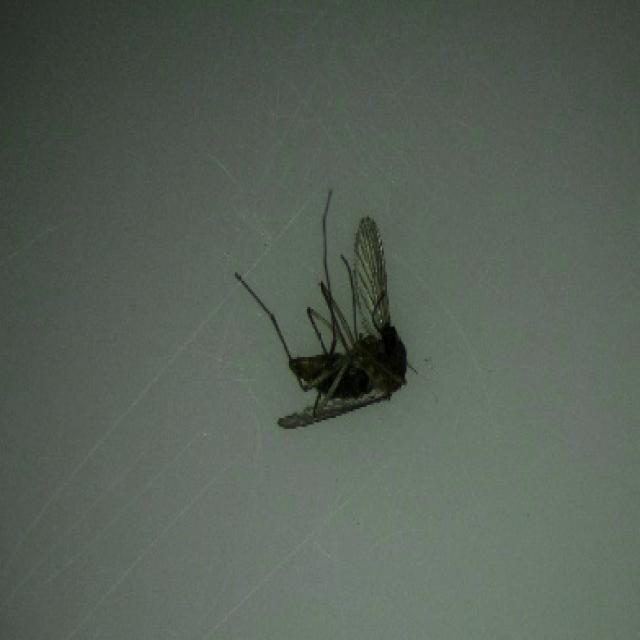
Species: culex_tritaeniorhynchus